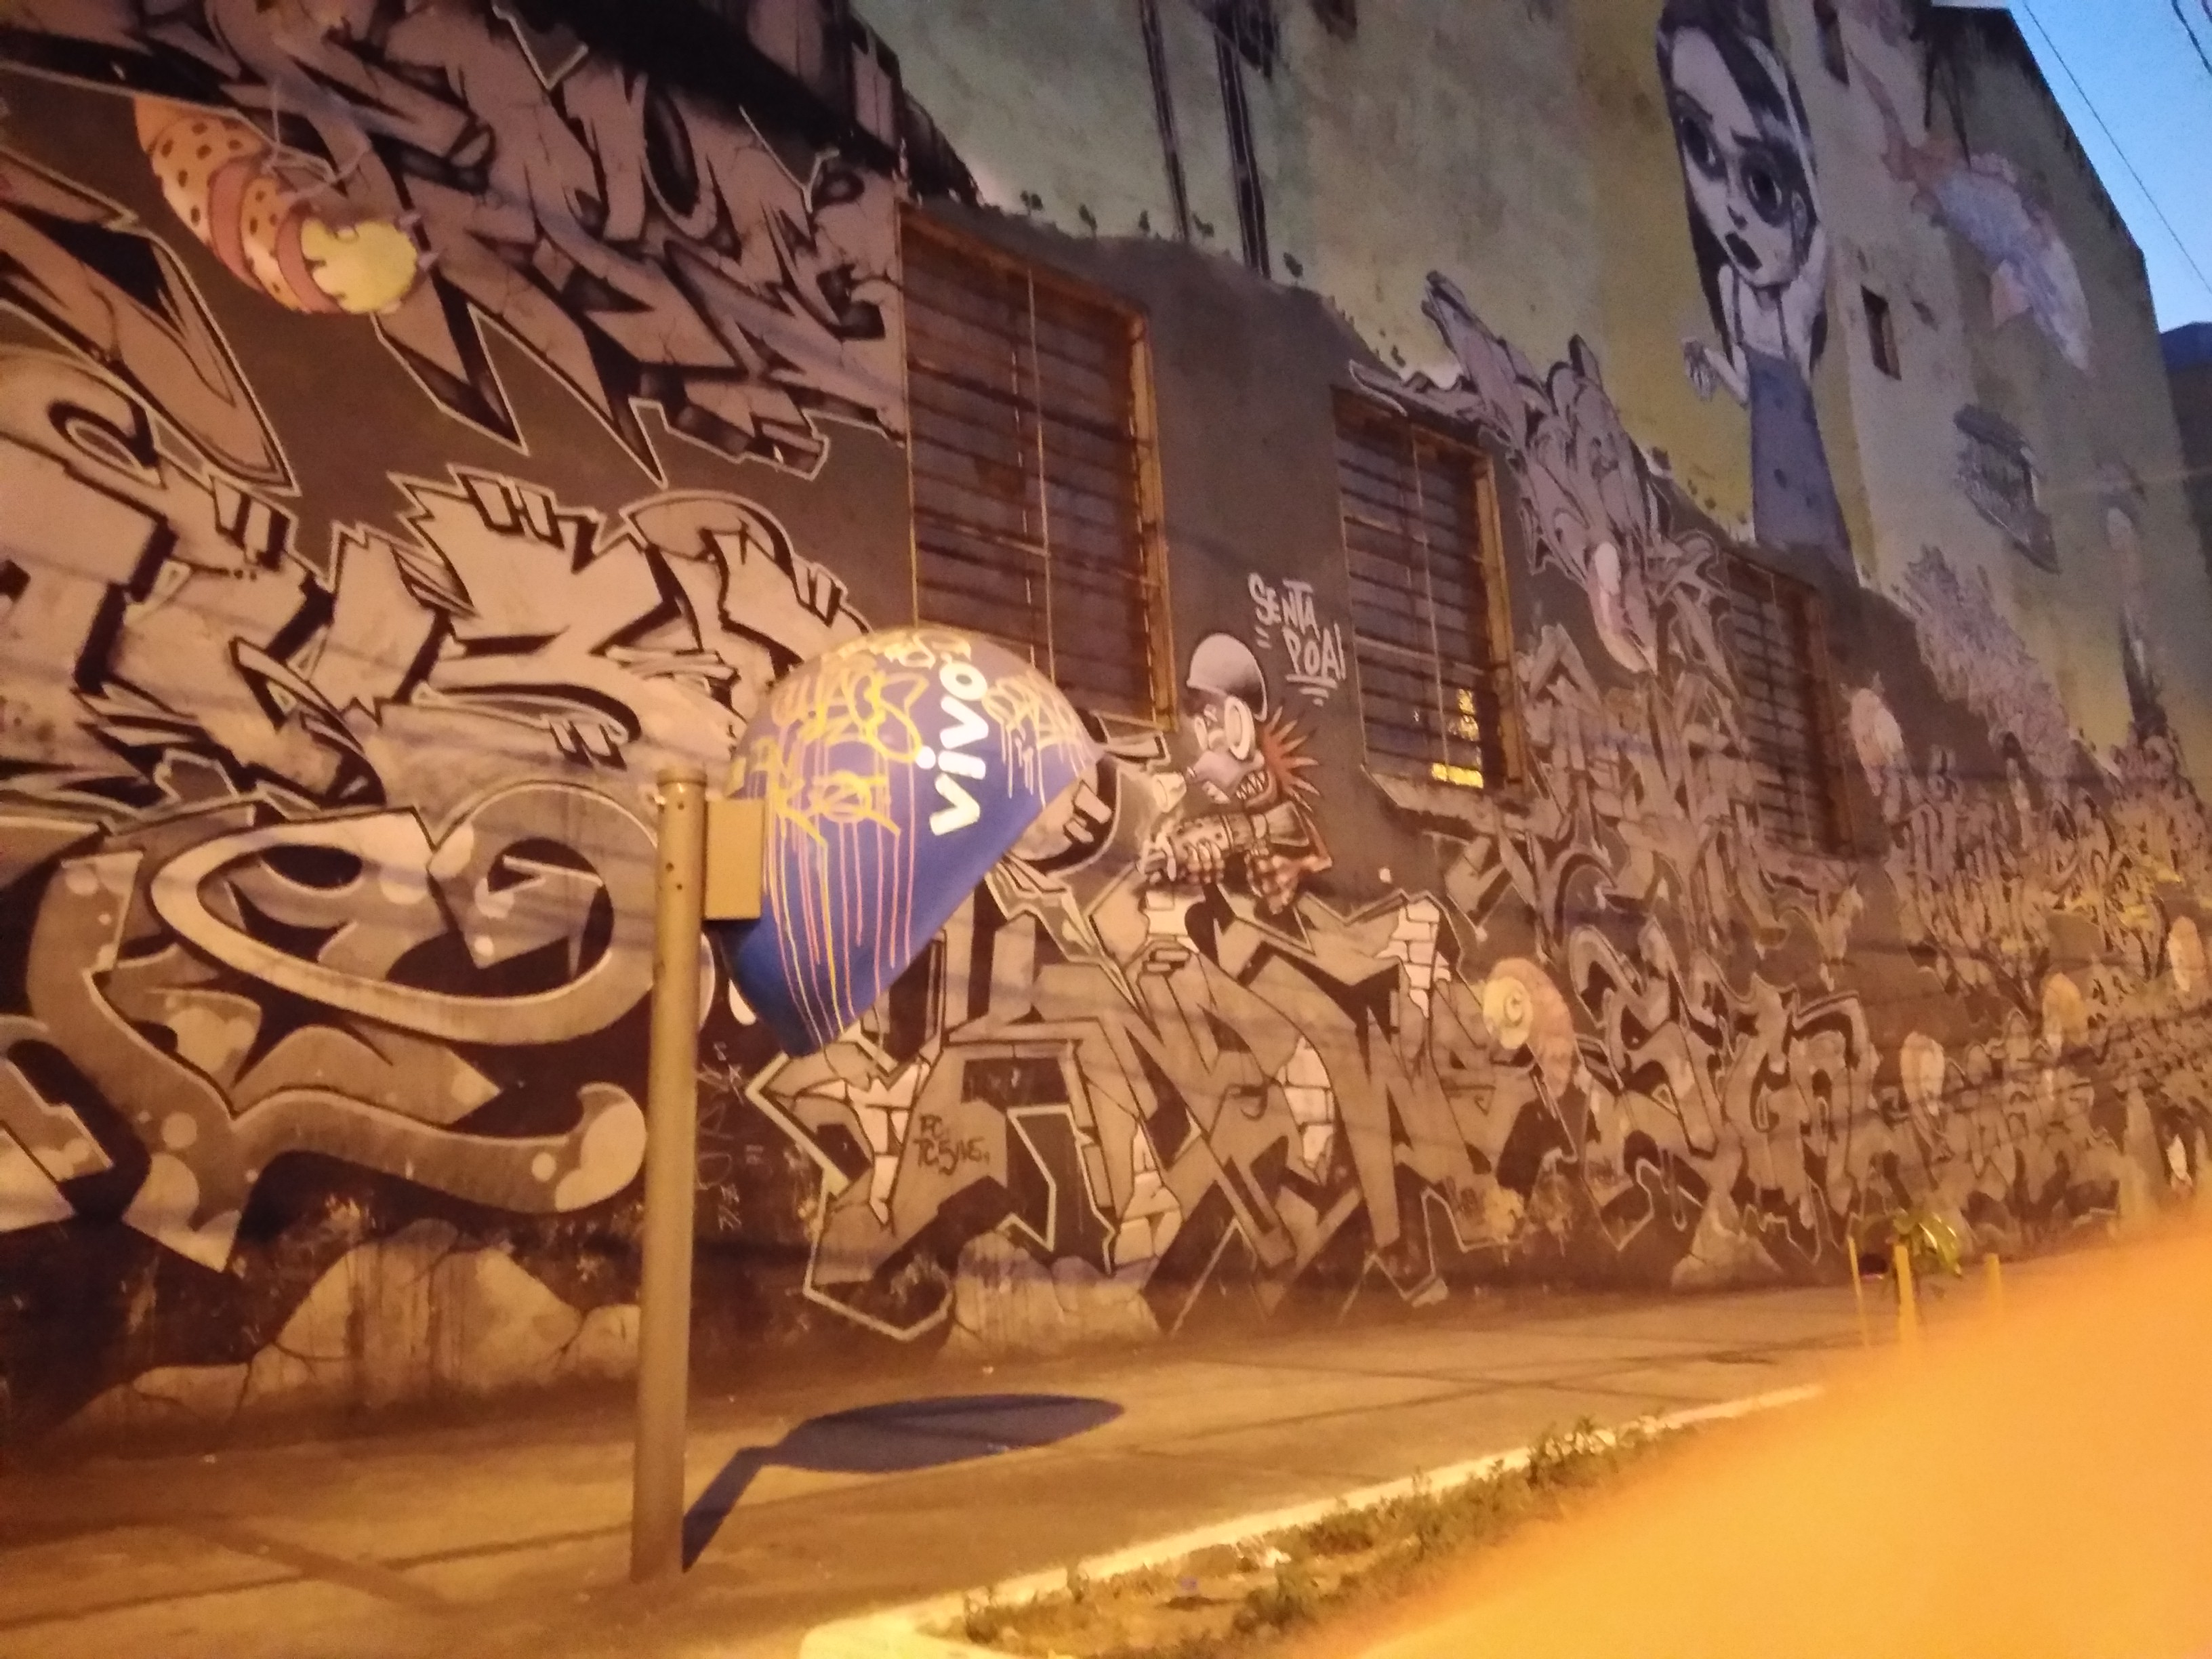
phone, art, wall, graffiti, mural, street art, visual arts, illustration